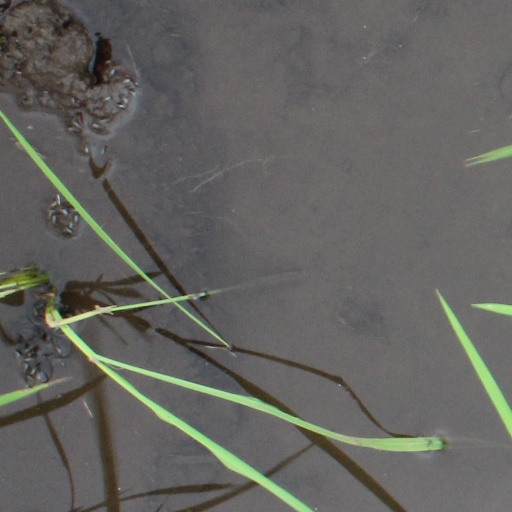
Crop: rice